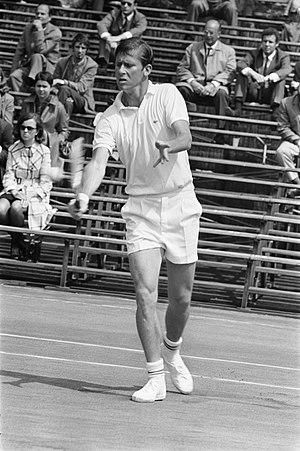
Dennis Ralston, né le 27 juillet 1942 à Bakersfield, est un ancien joueur de tennis professionnel américain.